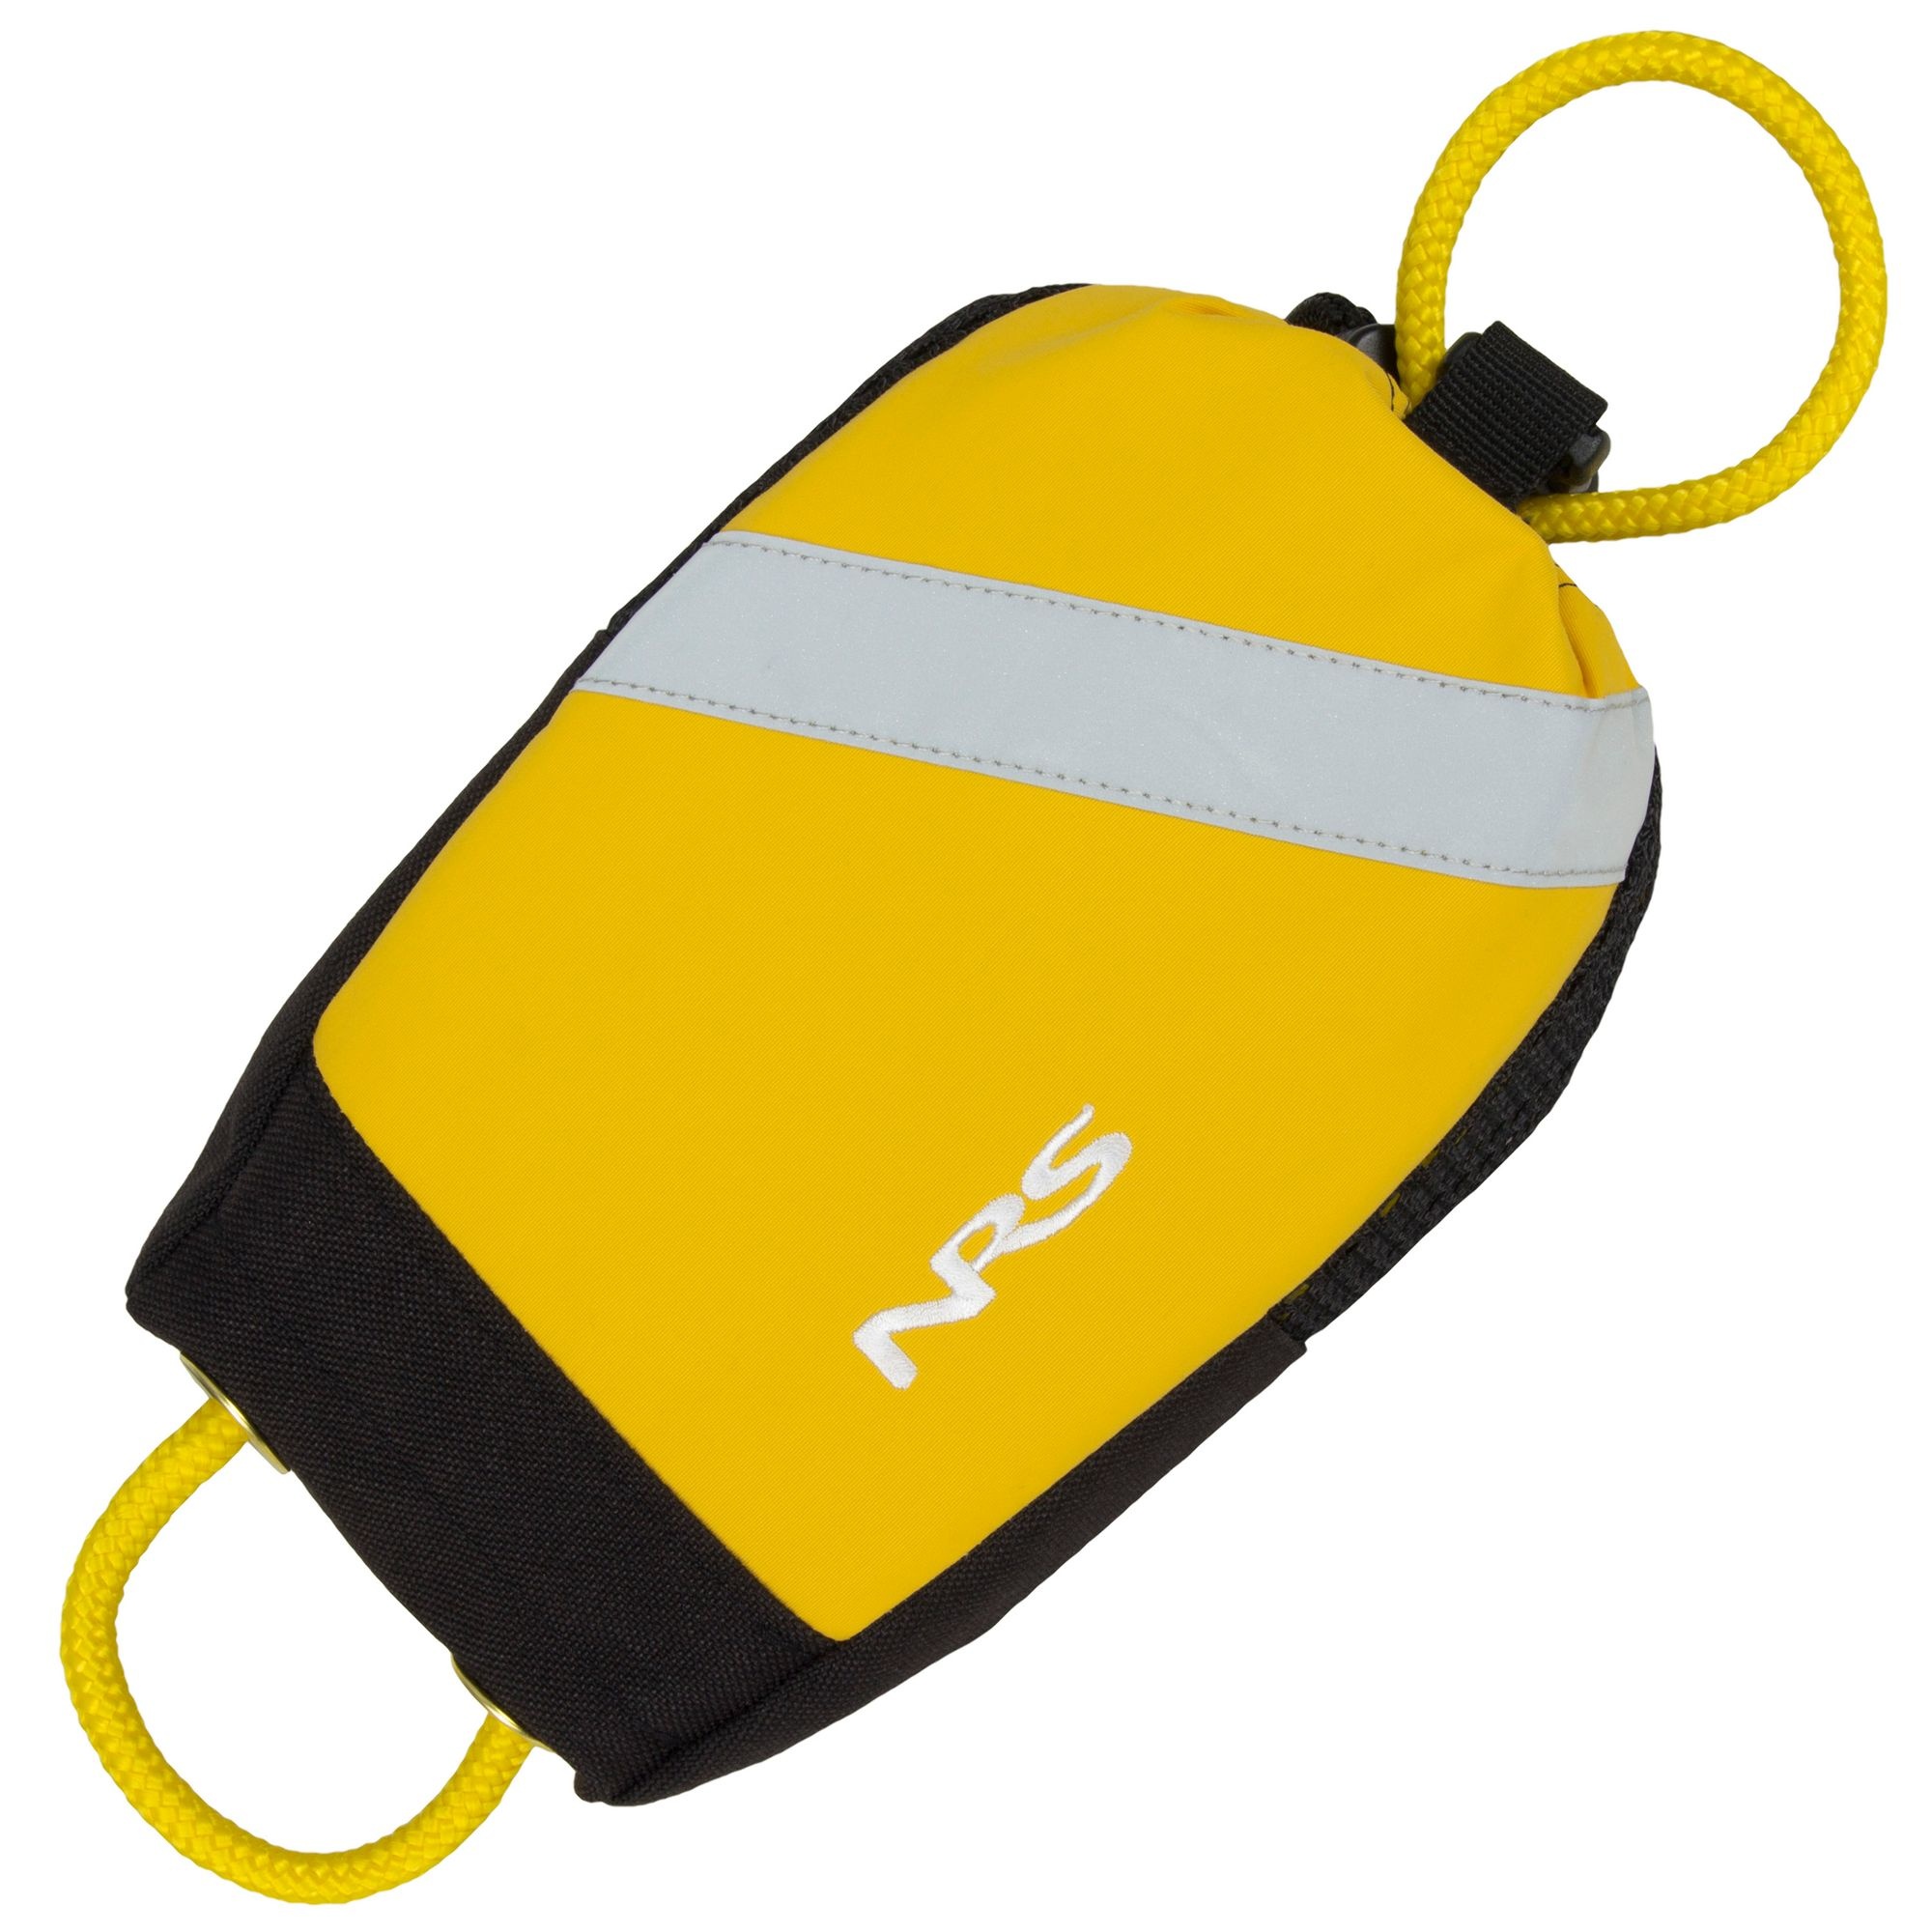
NRS Wedge Throw Bag 55'
Brand: Wildwood Outfitters
Category: Sporting Goods > Outdoor Recreation > Boating & Water Sports > Boating & Rafting > Canoe Accessories > Canoe Deck Bags